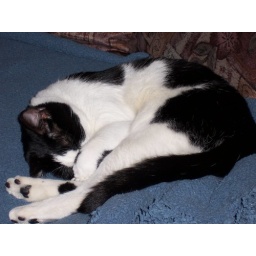
SOOOO cute when they put their paws over their eyes when sleeping. This is my favorite all-time cat move.